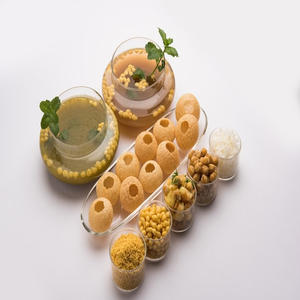
Dish: panipuri